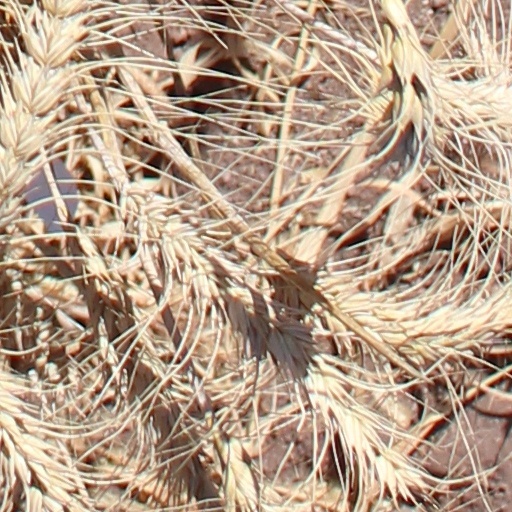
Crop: wheat